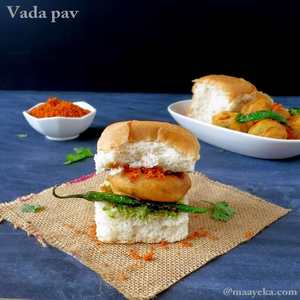
Dish: vadapav